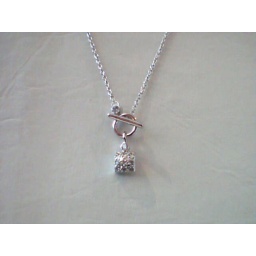
tiffany style white cz stones in stock